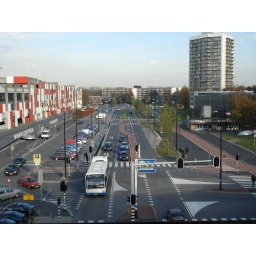
Een bus van lijn 45 op de Karspeldreef in Amsterdam Zuidoost gezien vanaf het metrostation Kraaiennest, 28-10-2009.